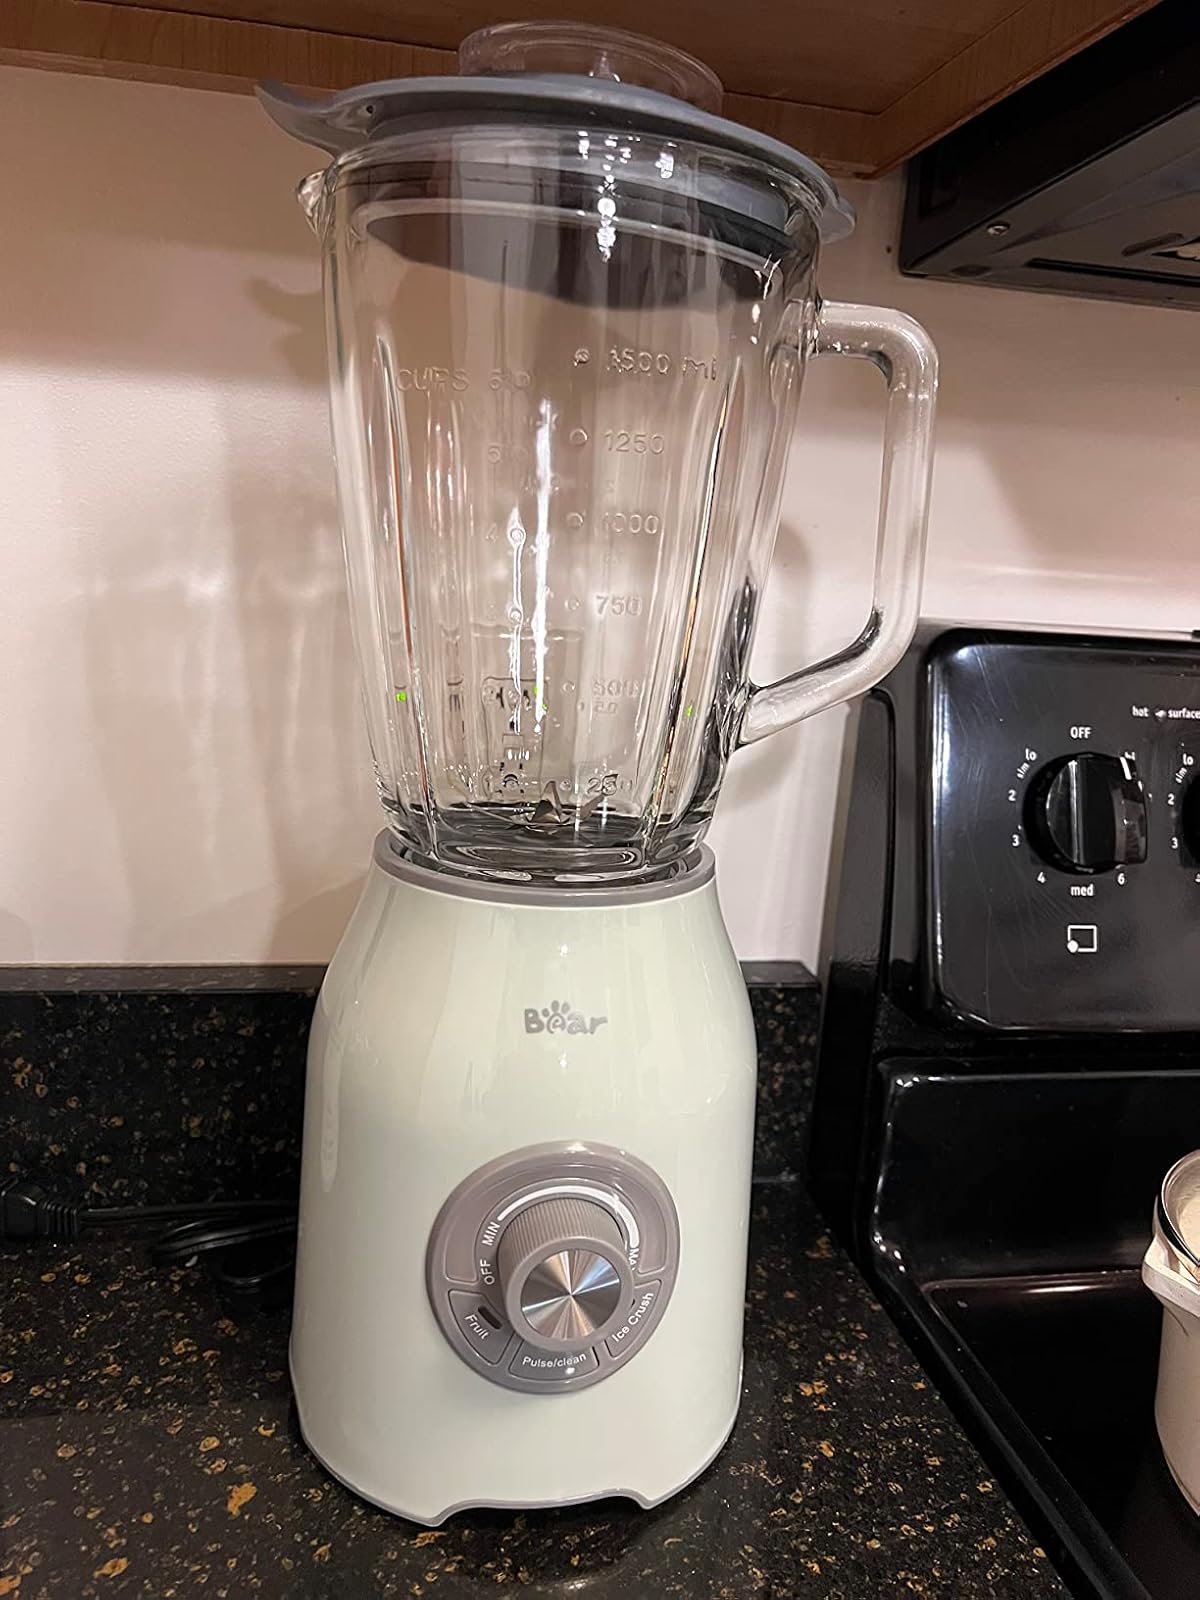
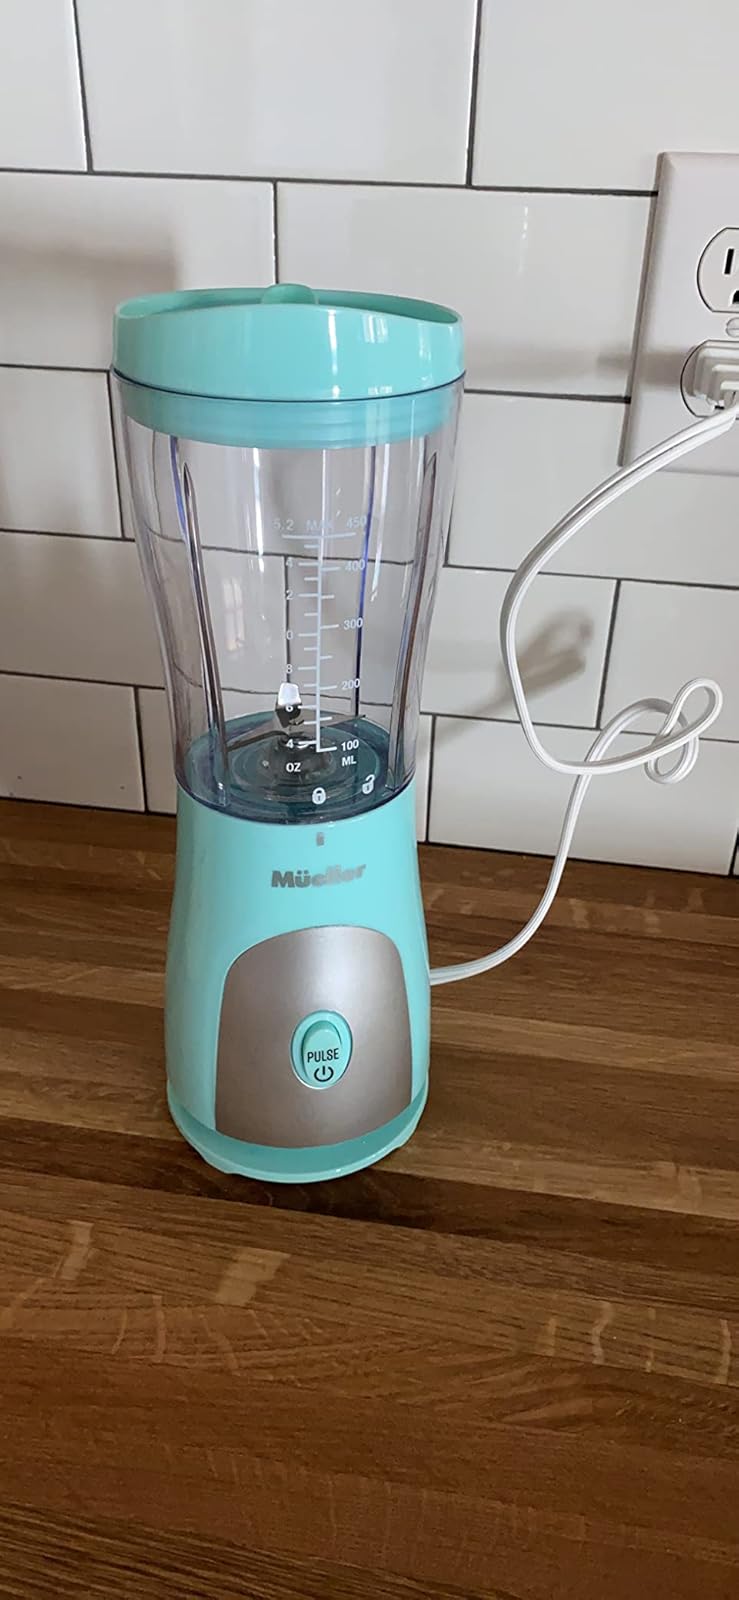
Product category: items_blender
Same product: no